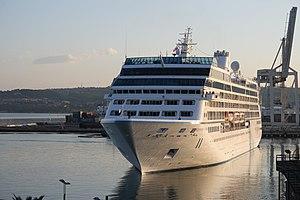
La classe R est une classe de huit navires de croisière réalisée pour l'ancien opérateur américain de croisière Renaissance Cruises.